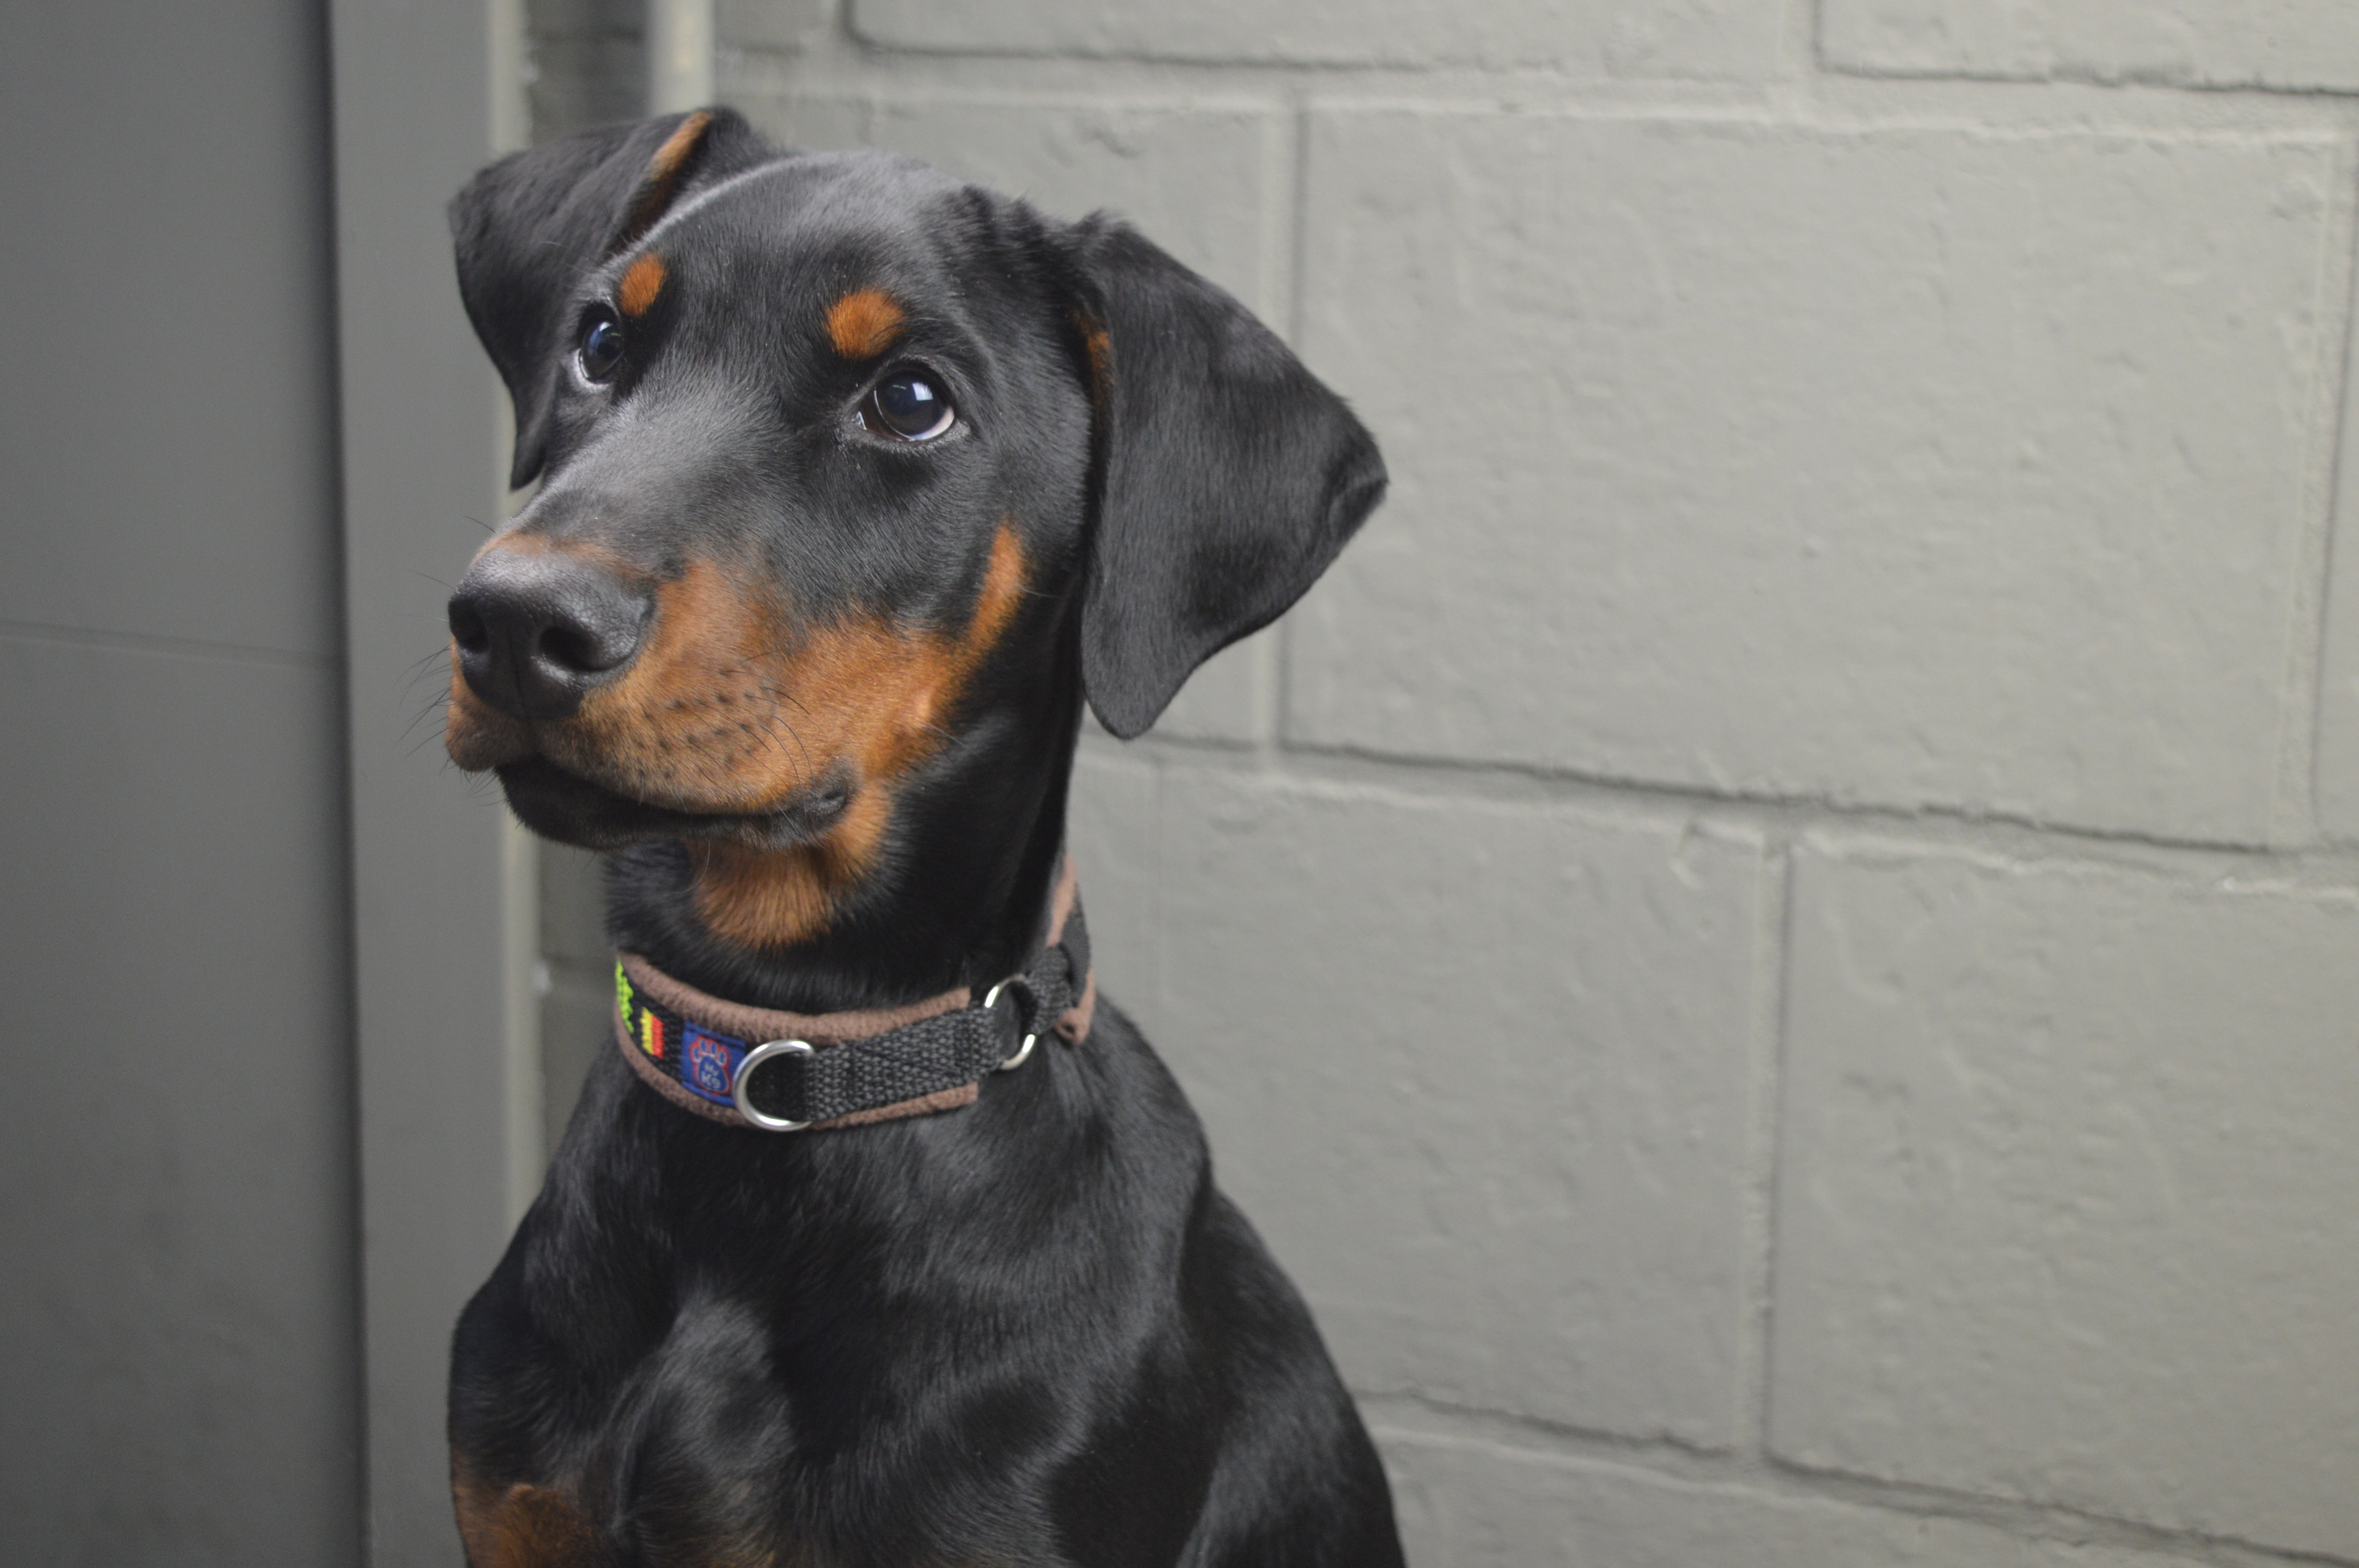
nature, dog, animal, mammal, animals, vertebrate, dog breed, doberman, guard dog, german pinscher, pinscher, pincher, ollie, dog like mammal, carnivoran, dobermann, austrian black and tan hound, polish hunting dog, manchester terrier, transylvanian hound